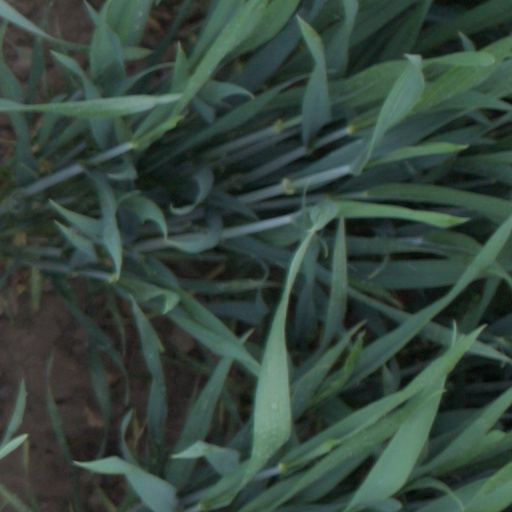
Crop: wheat